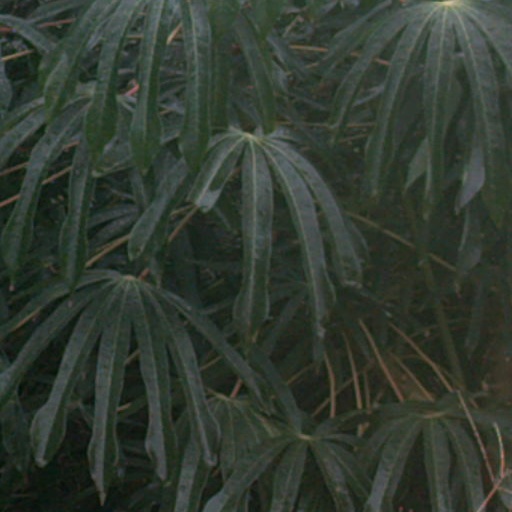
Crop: cassava